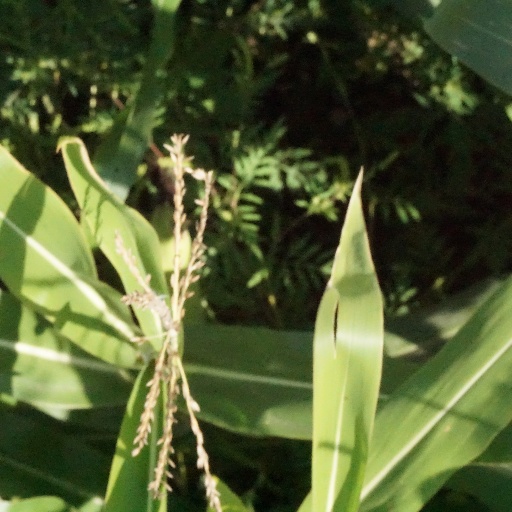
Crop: maize; corn